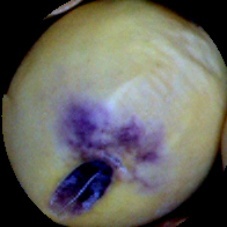
Label: Spotted